Chinese Communist Revolution

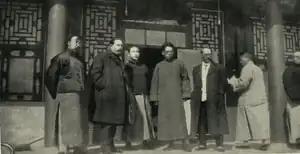
Leaders of Wuhan Nationalist government, from left to right: Mikhail Borodin (second from left), Wang Jingwei, T. V. Soong and Eugene Chen.

By 1926, the Kuomintang (KMT) had solidified their control over Guangdong enough to rival the legitimacy of the Beiyang government based in Beijing. After purging his opponents in the KMT leadership, Chiang Kai-shek was appointed Generalissimo of the National Revolutionary Army and set out to defeat the warlords one at a time. The campaign saw massive success against Wu Peifu in Hunan, Hubei, and Henan. Sun Chuanfang put up a stronger resistance, but popular support for the KMT and opposition to the warlords helped the National Revolutionary Army (NRA) make inroads into Jiangxi, Fujian, and Zhejiang. As the NRA advanced, workers in the cities organized themselves into left-leaning trade unions: in Wuhan, for example, more than 300,000 had joined trade unions by the end of the year. The All-China Federation of Labor (ACFL), founded by the Communists in 1925, reached 2.8 million members by 1927.